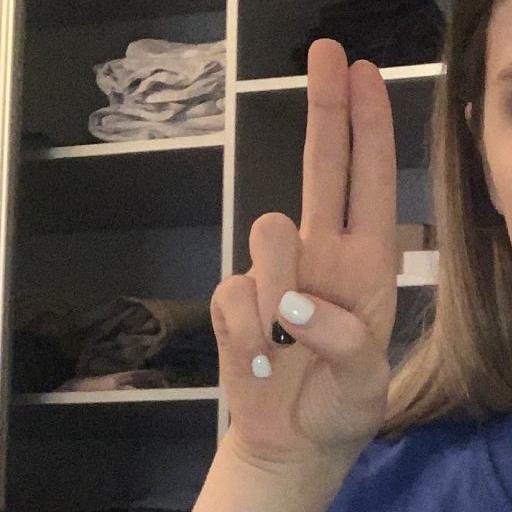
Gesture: two_up